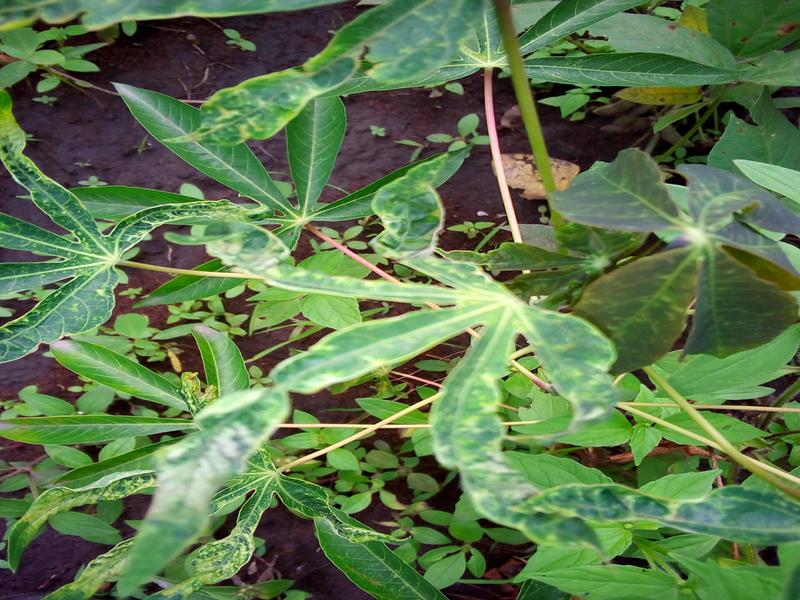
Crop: cassava
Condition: green_mottle